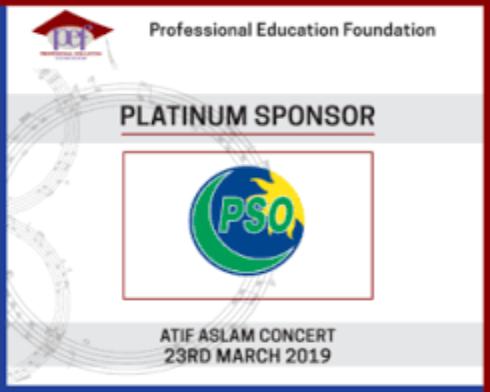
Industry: Transportation